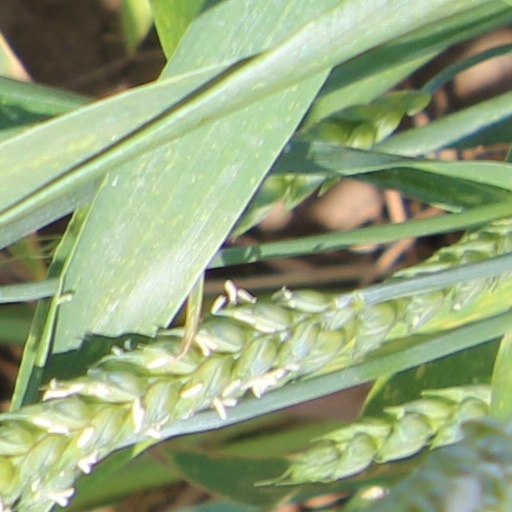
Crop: wheat